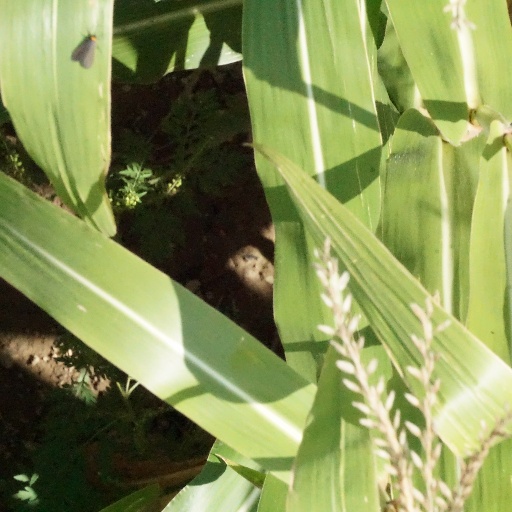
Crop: maize; corn